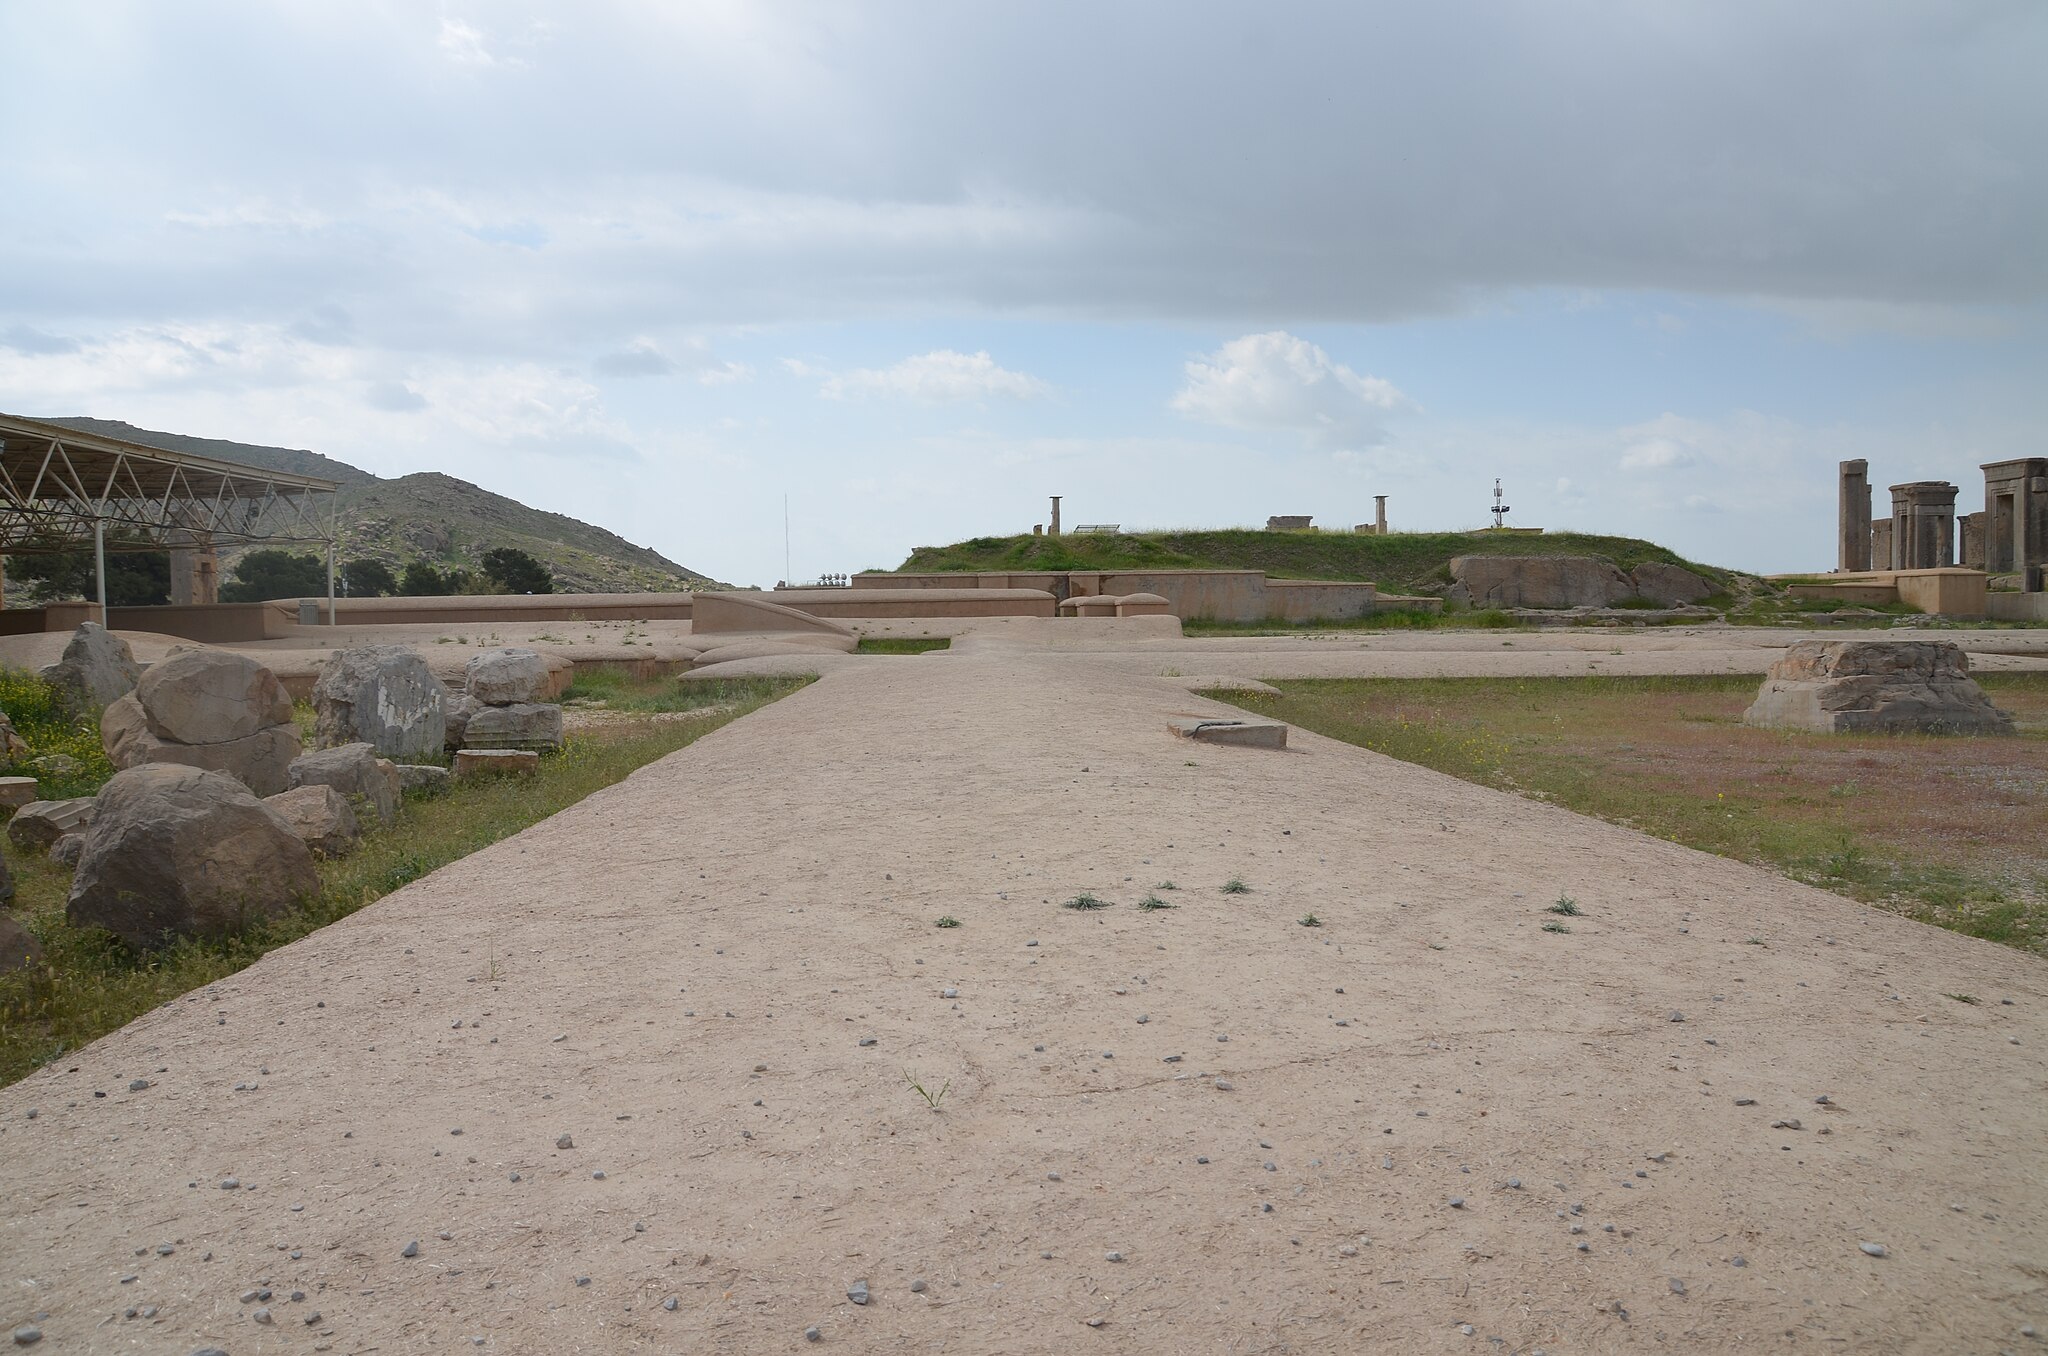
Title: Persepolis, Iran (33902517838)
Description: Persepolis, Iran
Date: 22 April 2019, 07:54 (according to Exif data)
Categories: Treasury of Persepolis, Photographs by Carole Raddato, Flickr images reviewed by FlickreviewR 2, 2019 in Persepolis, Iran photographs taken on 2019-04-22